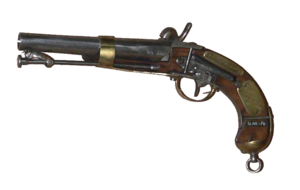
Le pistolet est une arme de poing dont la chambre est intégrée au canon ou en permanence alignée avec lui.